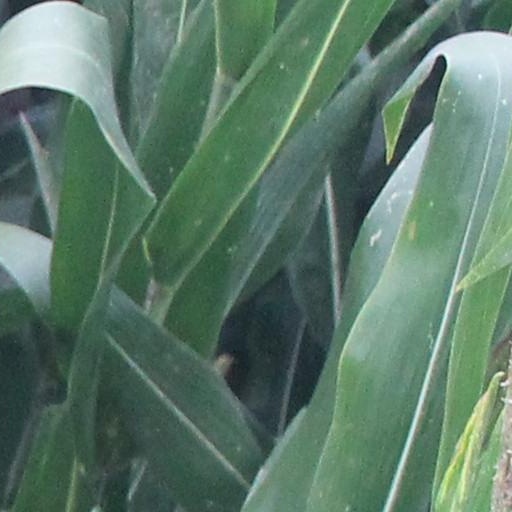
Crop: maize; corn